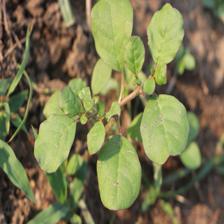
Label: BroadLeafWeed